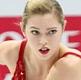
Age: 18